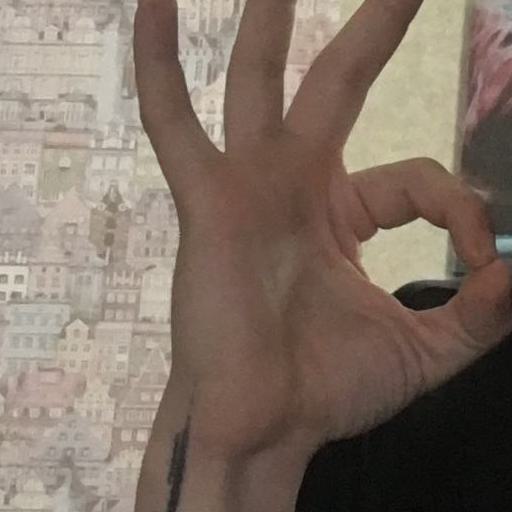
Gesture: ok